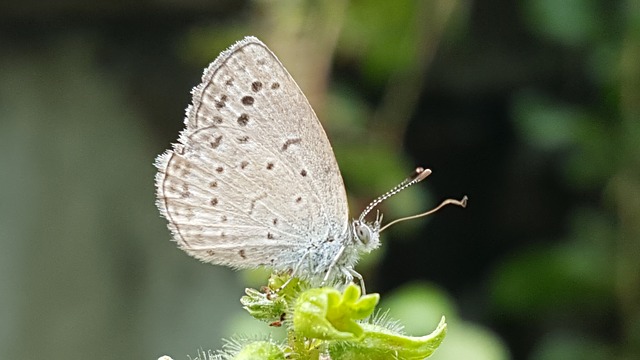
Label: butterfly